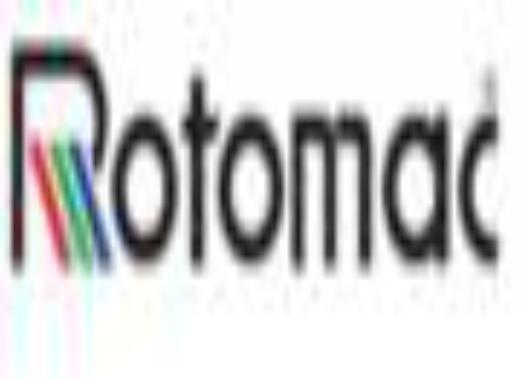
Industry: Necessities